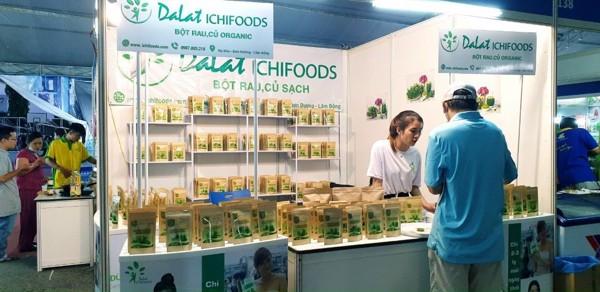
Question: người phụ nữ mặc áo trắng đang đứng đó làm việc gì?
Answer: tư vấn để bán sản phẩm cho khách